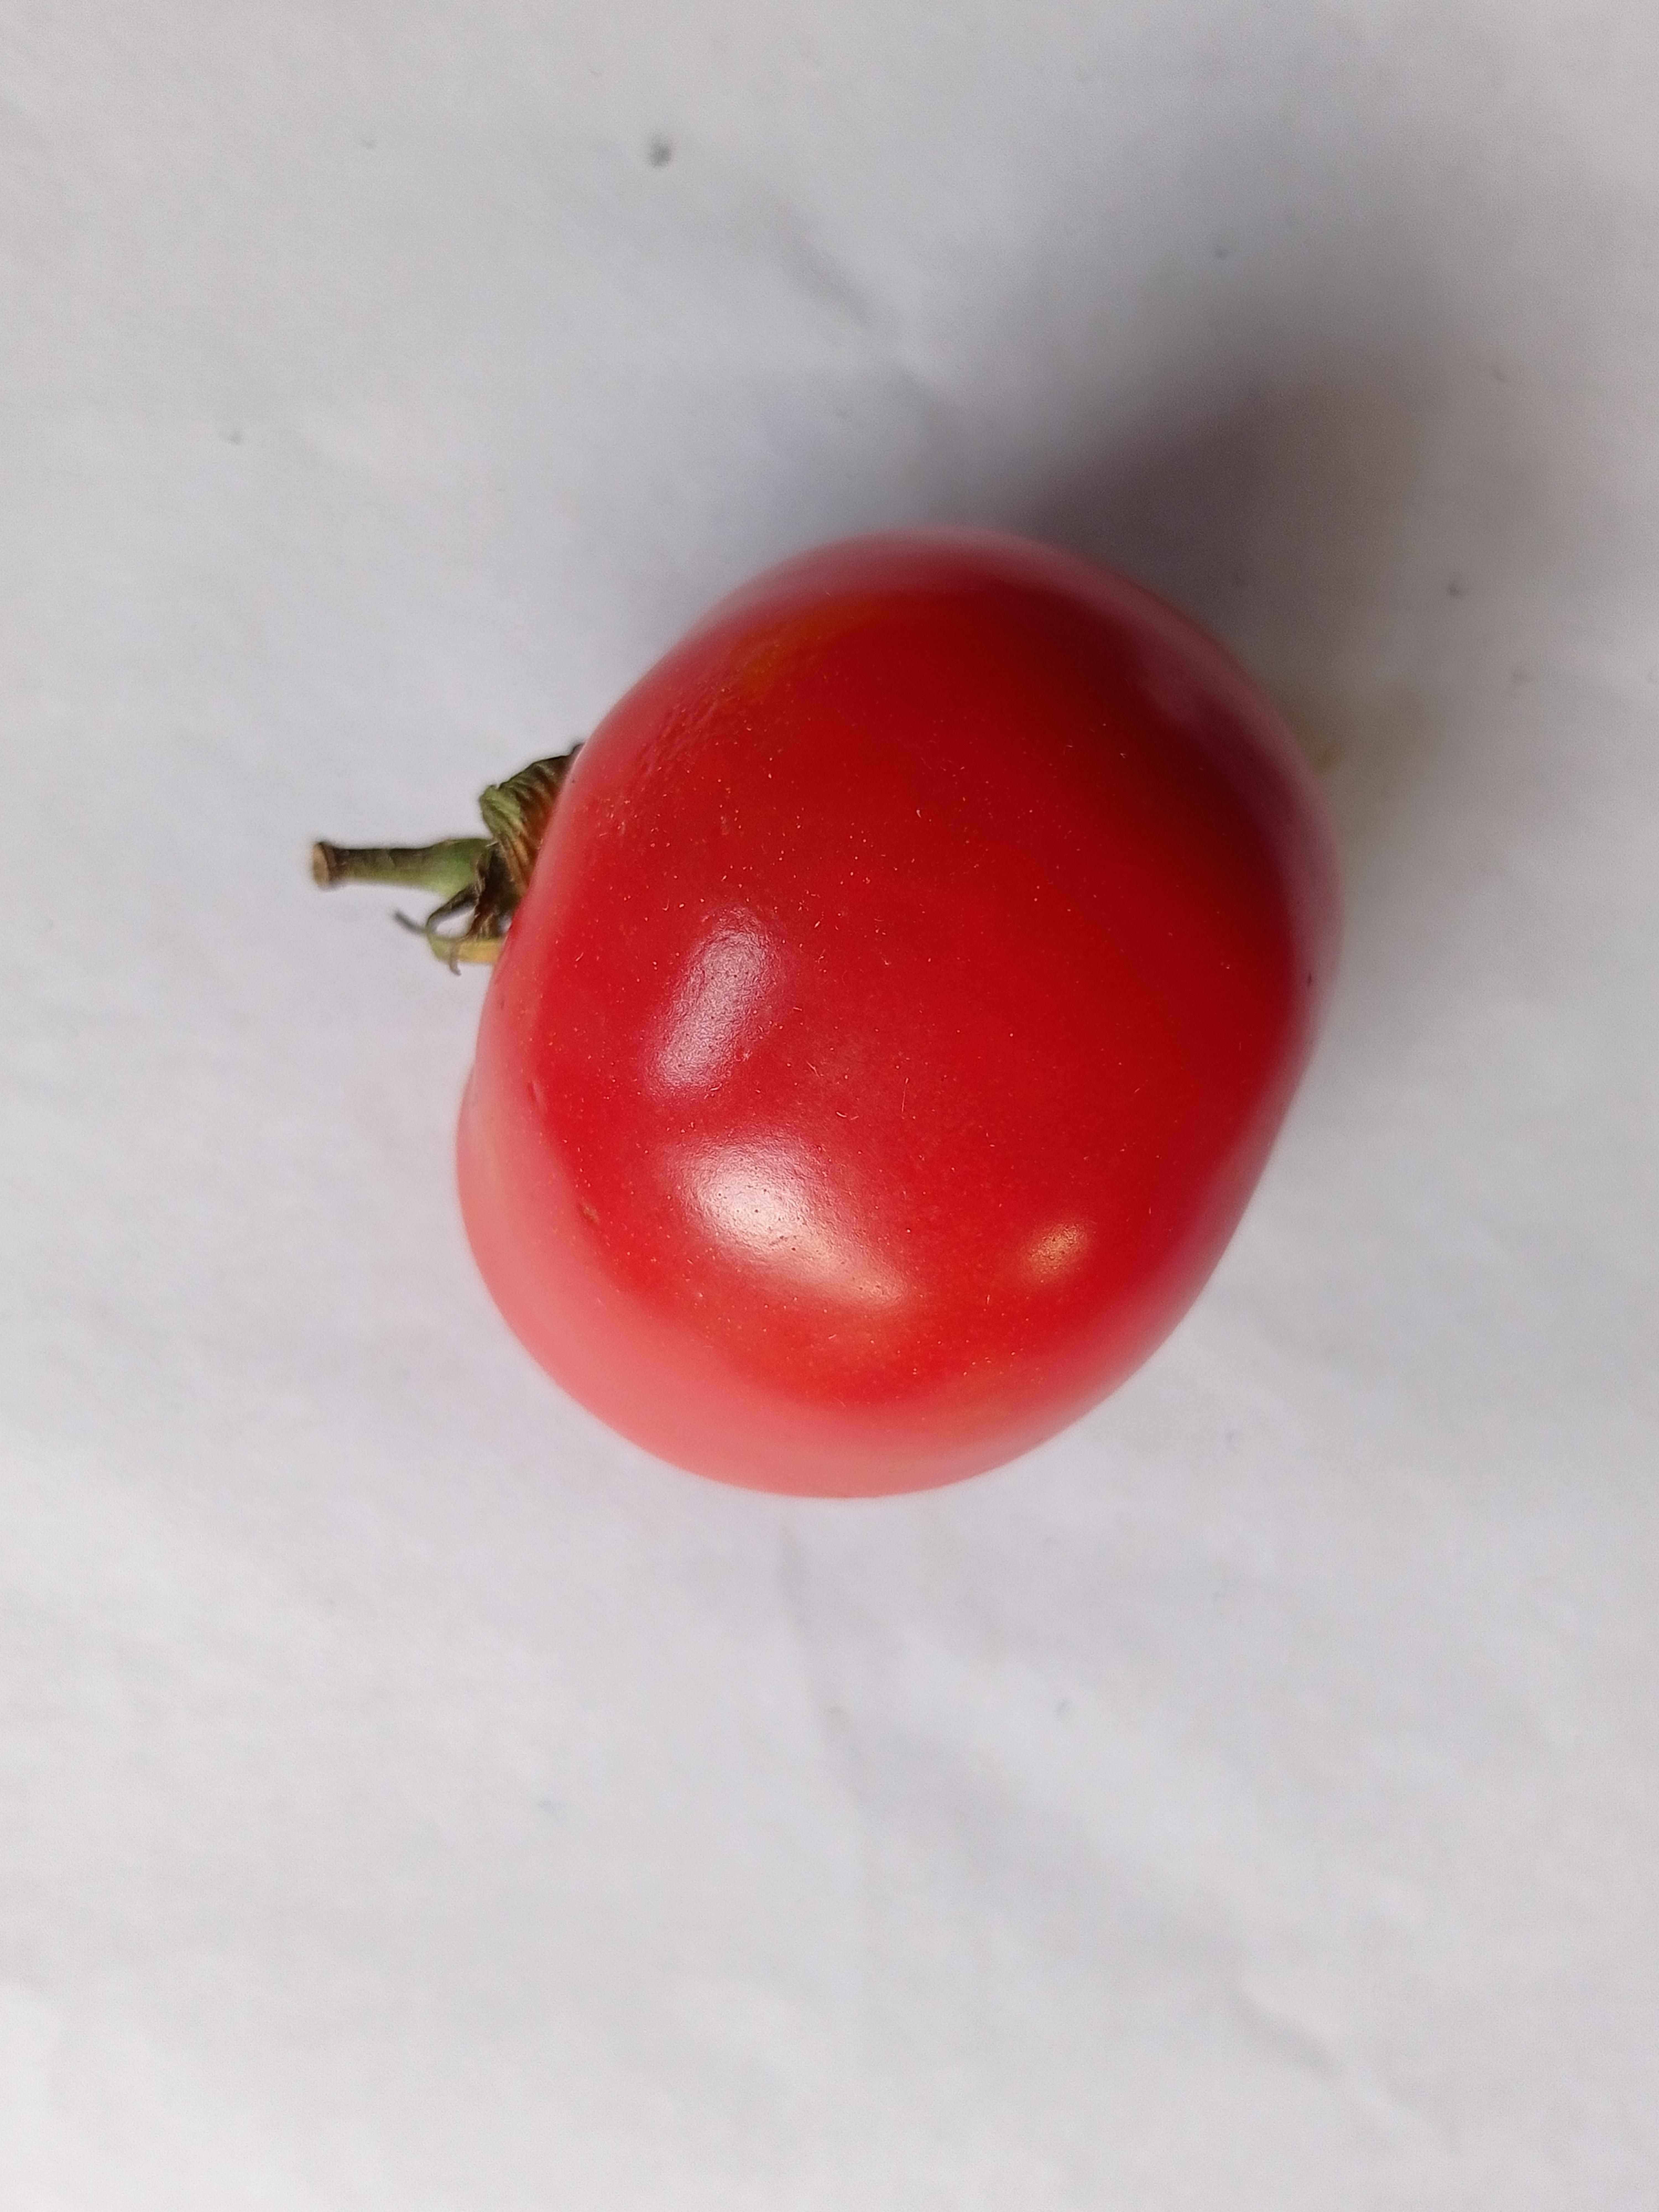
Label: Fresh